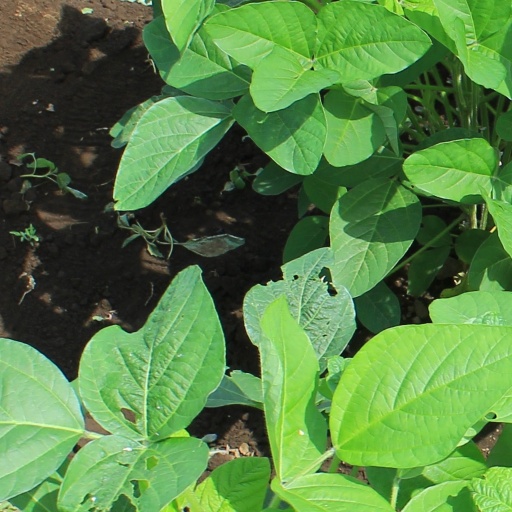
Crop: soybean